River Defense Fleet

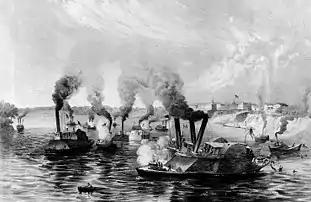
"The Total Annihilation of the Rebel Fleet by the Federal Fleet under Commodore Davis". On the Morning of June 6, 1862, off Memphis, Tenn., "CSS General Beauregard" (center foreground) is being rammed by the federal ram "Monarch". At left are the disabled federal ram "Queen of the West" and the Confederate ships "General Sterling Price" and "Little Rebel".

Less than a month after the engagement at Plum Point, the River Defense Fleet was again in action against the Western Gunboat Flotilla, but conditions were far from the same. One change may or may not have had a significant effect on the battle. The strange divided command system of the fleet, in which the guns were manned by artillerymen who were not part of the crews, unraveled in the face of mounting Confederate losses that affected morale adversely. Tensions between the gunners and rivermen continued to grow, and on at least one occasion, the soldiers refused to join the fleet on a routine mission. Finally, on 5 June 1862, Brigadier General M. Jeff Thompson removed his men. This would certainly have been serious if the rams had been intended to rely on their guns. As it was, the departure of the soldiers affected the fleet only marginally, although it certainly did not help.